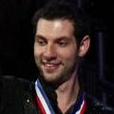
Age: 22